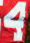
Number: 4